Humppa

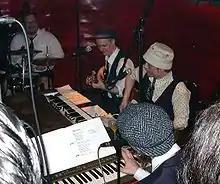
Finnish humppa band Eläkeläiset on stage

Humppa is a type of music from Finland. It is related to jazz and fast foxtrot, played two beats to a bar ( or ) at around 110 to 130 beats per minute. Humppa is also the name of a few social dances done to humppa music. All dances involve a bounce that follows the strong bass. In Finnish, the word "humppa" can be used for social dancing. The name humppa was invented by Antero Alpola for a radio show in the 1950s. He picked it up from German Oktoberfest where the locals used the word oompah to describe the music. The band probably used a tuba, as the sound of tuba on the first beat is like "hump", the second beat coming as a "pa".